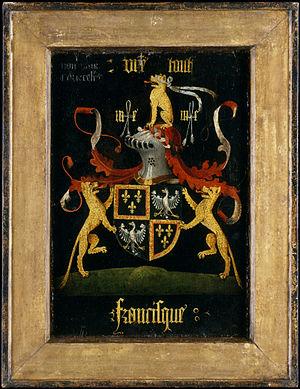
Le portrait de François d'Este est un tableau réalisé par le peintre flamand Rogier van der Weyden vers 1460. Peinture sur bois de 29,8 × 20,3 cm, il est actuellement exposé au Metropolitan Museum of Art de New York. Le sujet du portrait est François d'Este, alors âgé d'environ trente ans, et fils illégitime de Lionel d'Este, un mécène italien de van der Weyden.